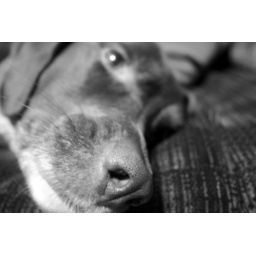
we are dog sitting for my brother in law. this is flo snoozing on the couch.